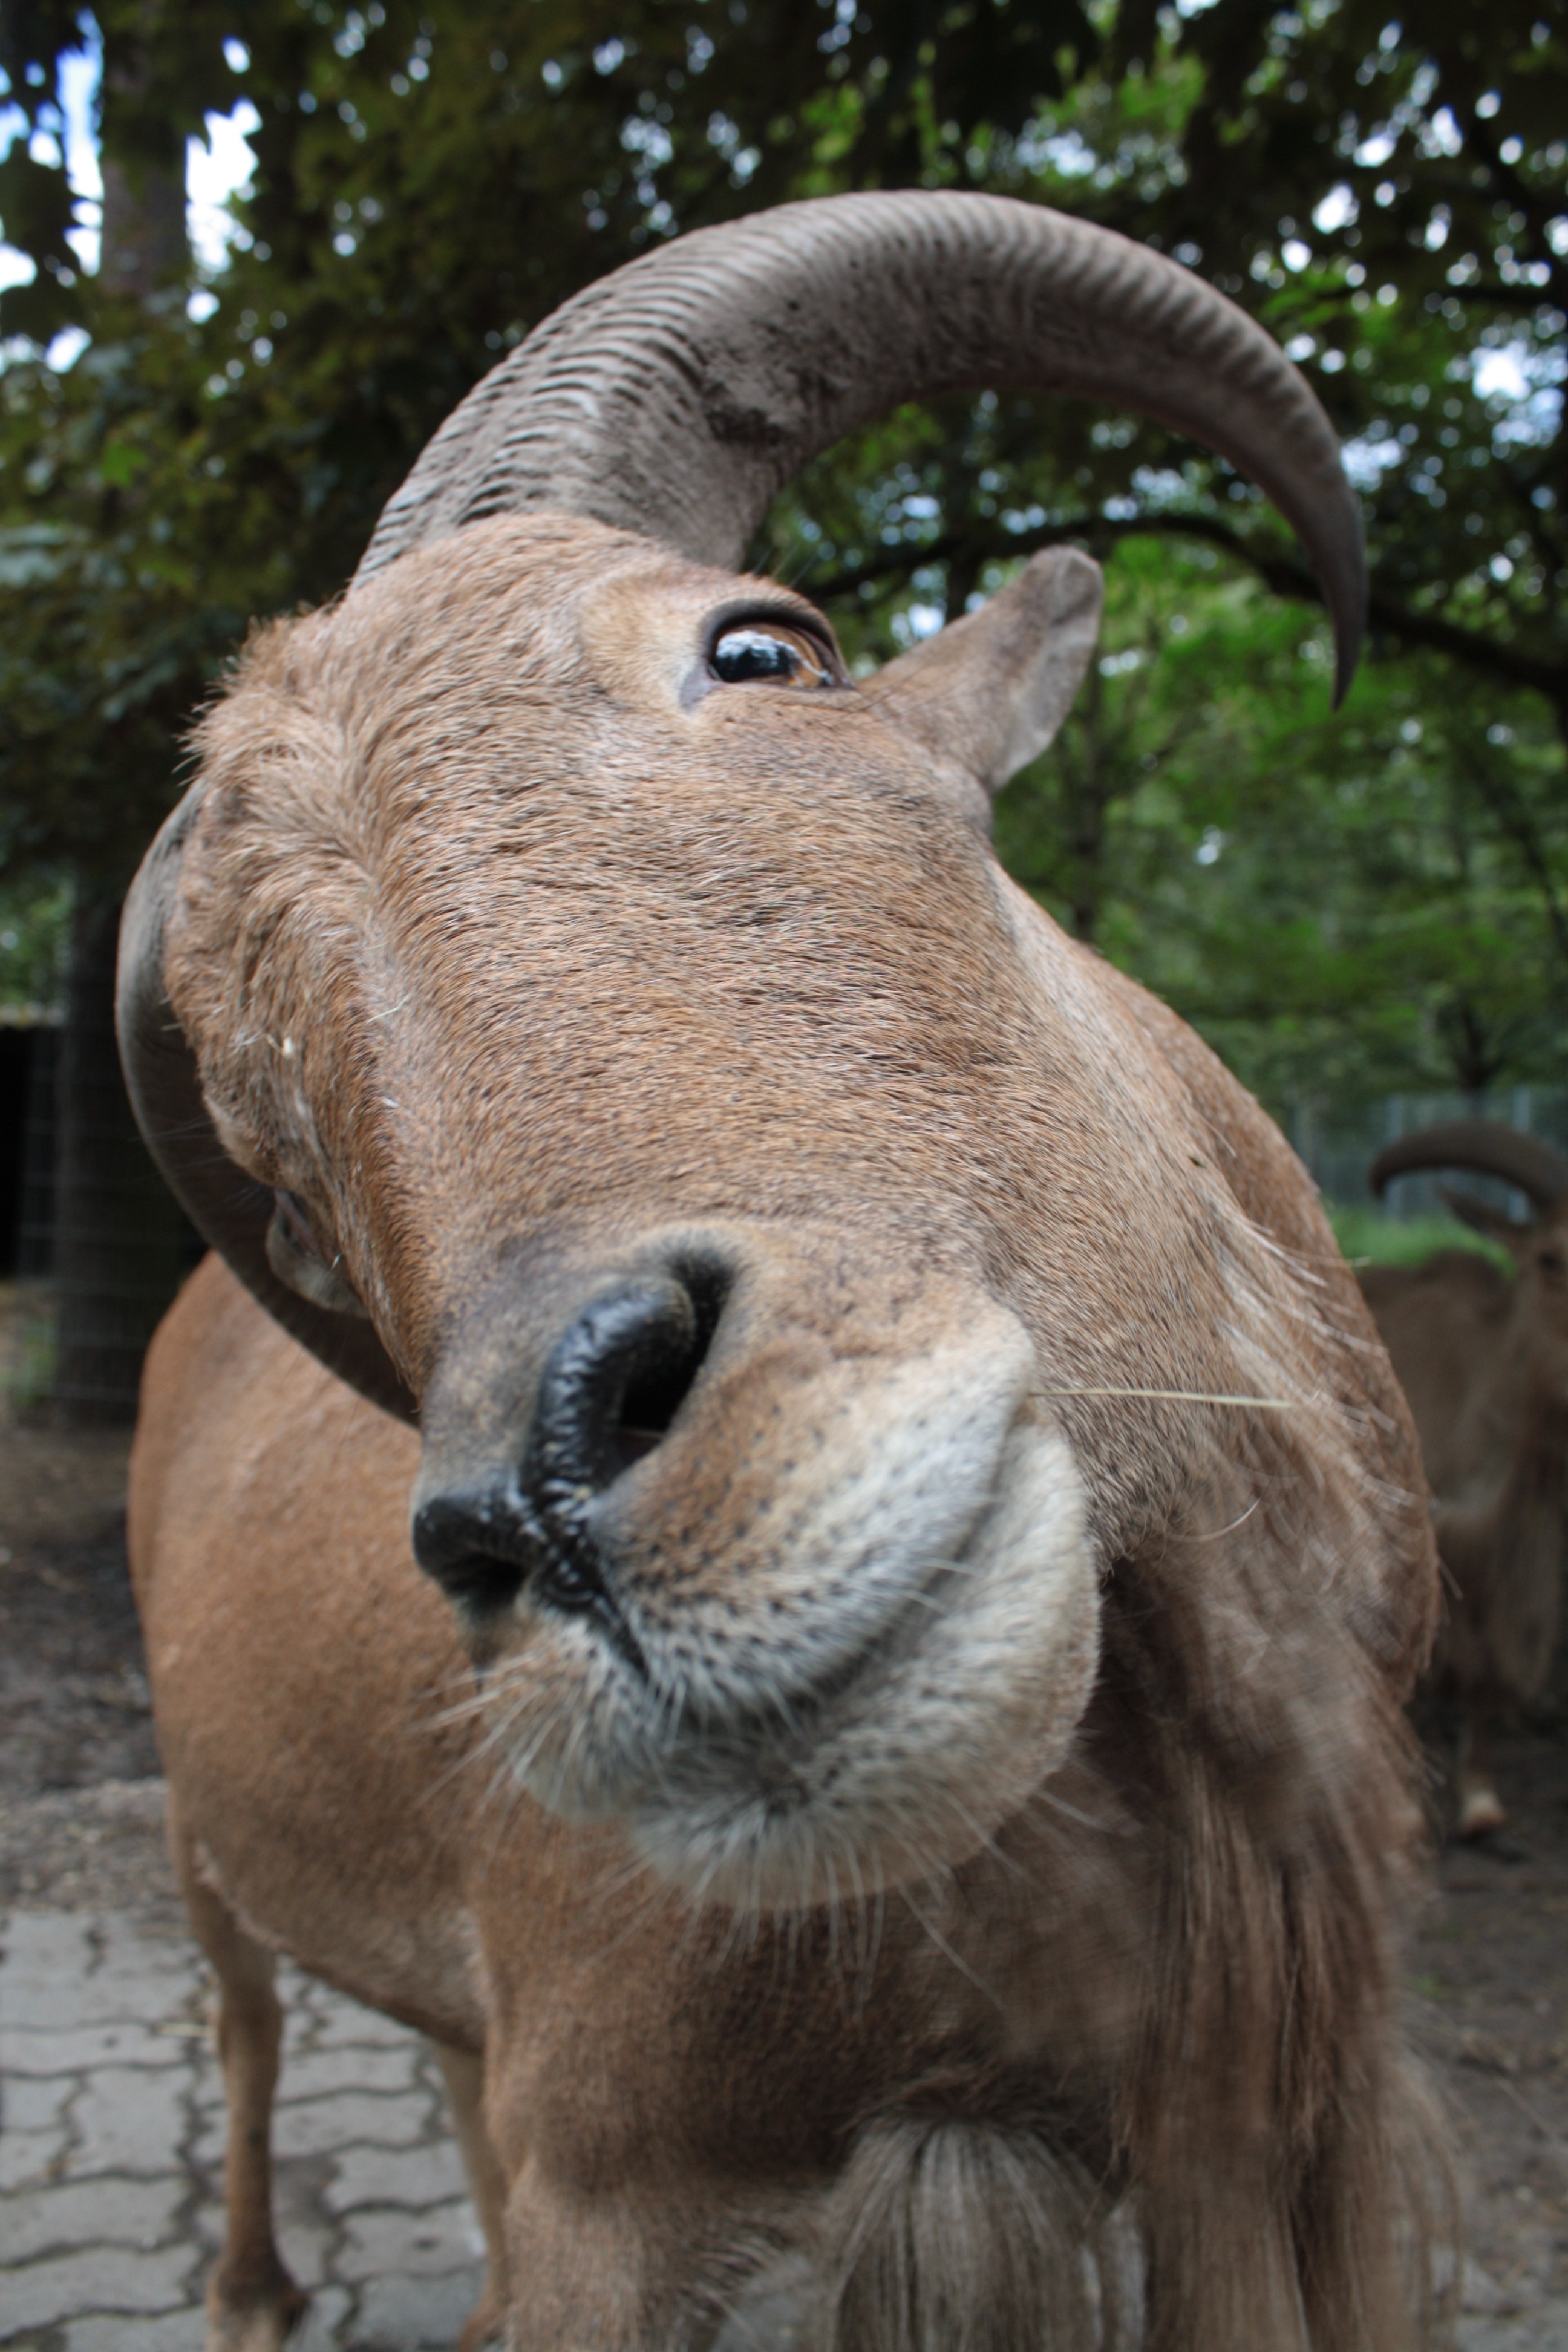
tree, nature, animal, wildlife, wild, goat, zoo, horn, fur, sheep, mammal, fauna, goats, horns, animal world, horned, bighorn, billy goat, barbary sheep